Nile perch

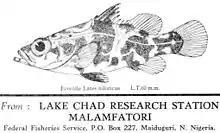
A juvenile Nile perch ("Lates niloticus"), postcard drawing by Mrs. Hopson, 1966, Lake Chad Research Station, Malamfatori, Nigeria

Adult Nile perch occupy all habitats of a lake with sufficient oxygen concentrations, while juveniles are restricted to shallow or nearshore environments. A fierce predator that dominates its surroundings, the Nile perch feeds on fish (including its own species), crustaceans, molluscs, and insects; the juveniles also feed on zooplankton. Nile perch use schooling as a mechanism to protect themselves from other predators.